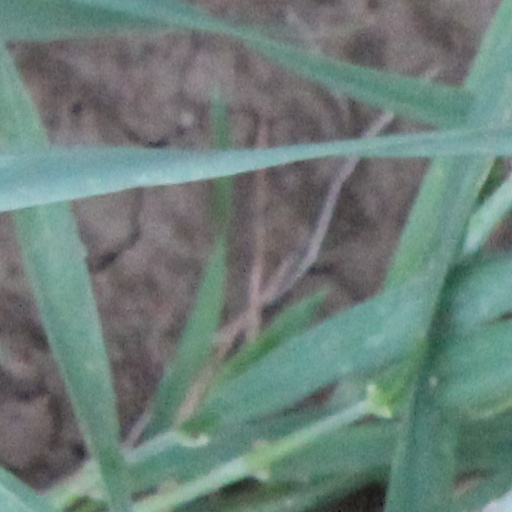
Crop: wheat